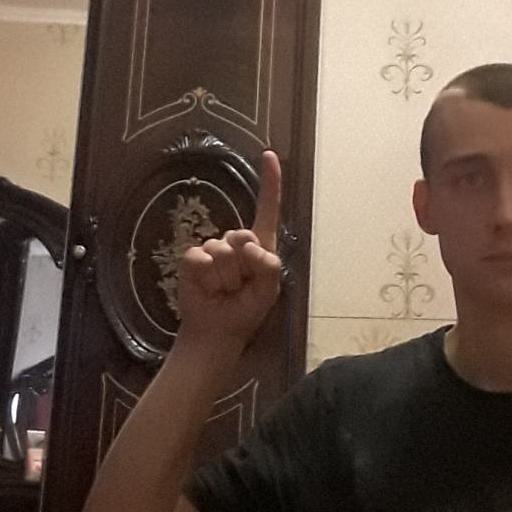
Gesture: one